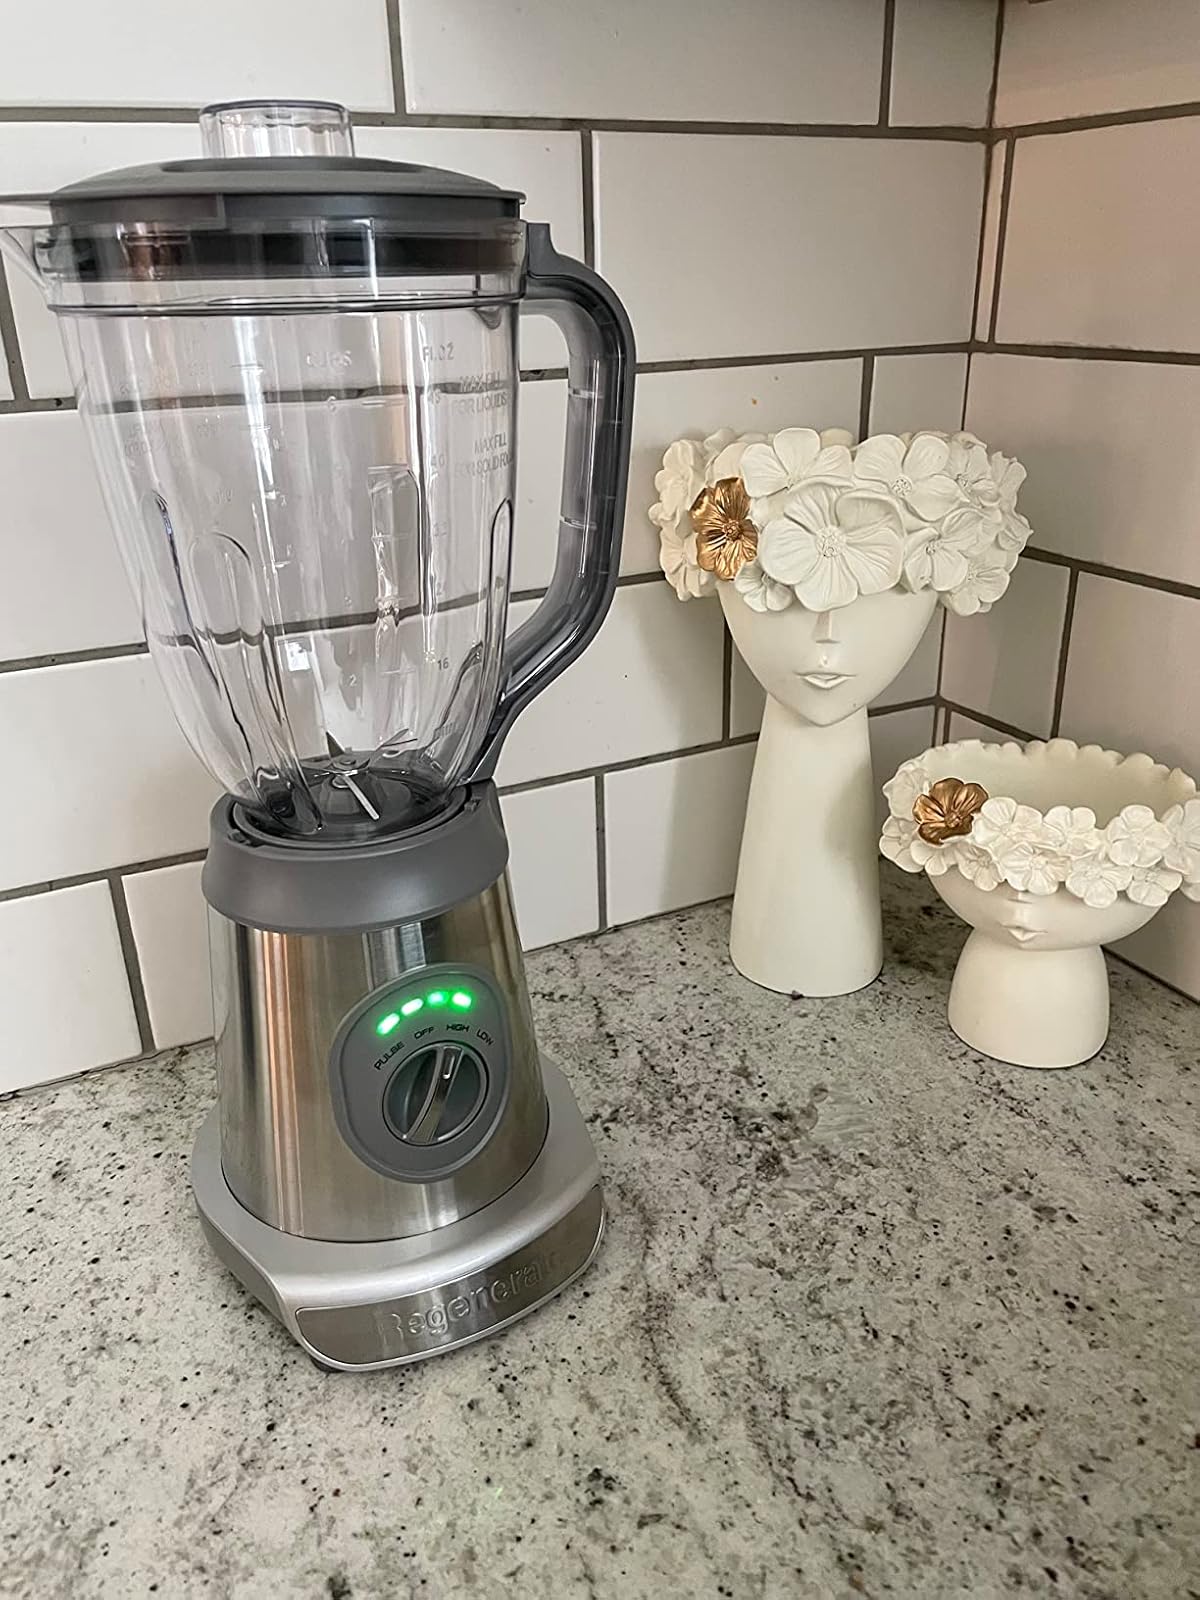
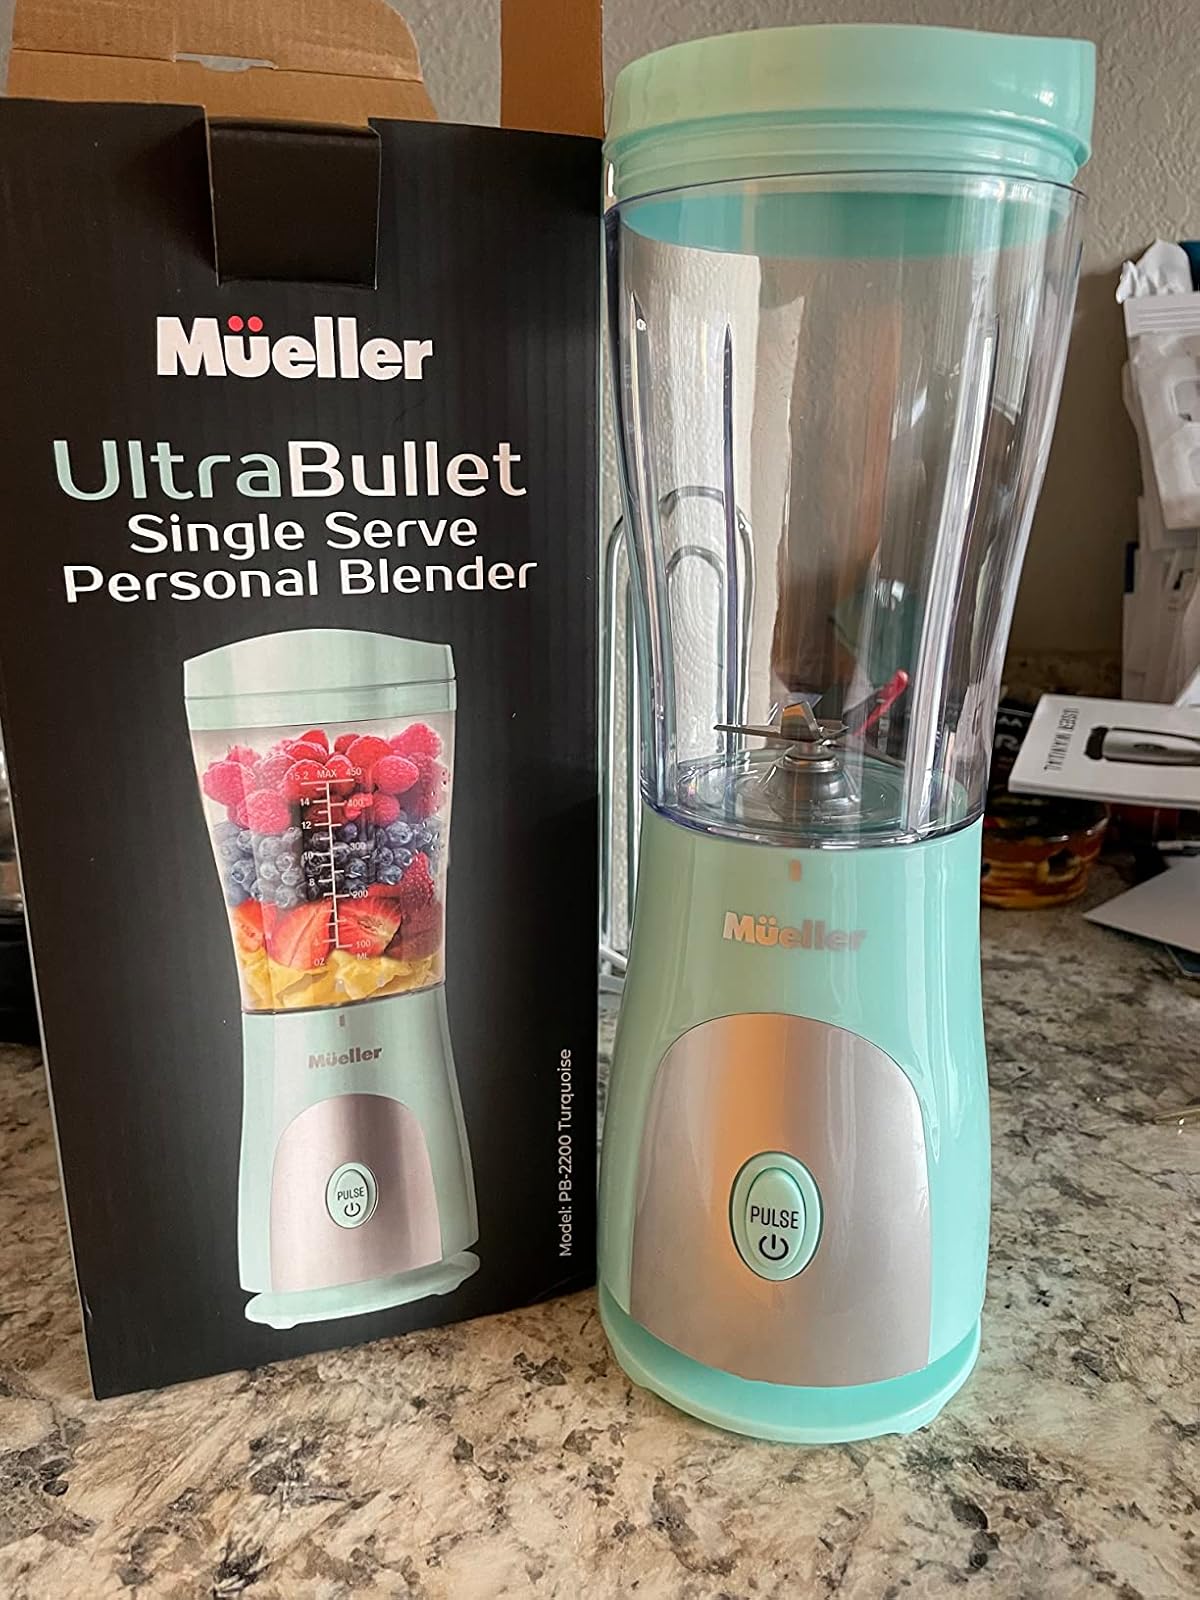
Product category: items_blender
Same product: no